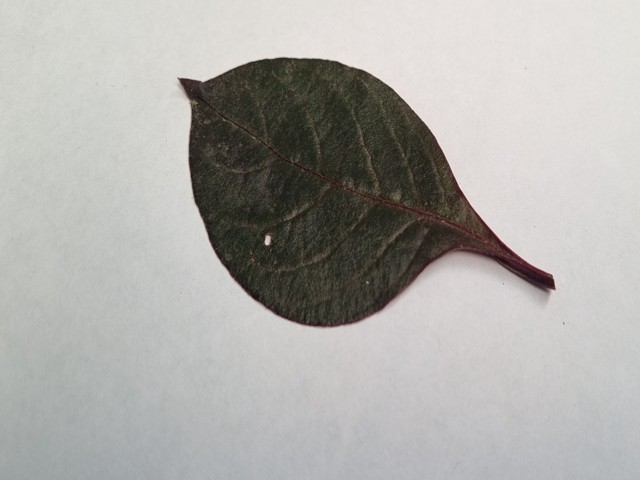
Plant: kalochitra